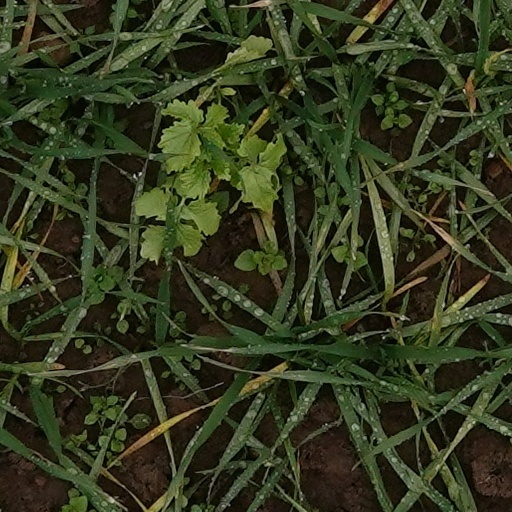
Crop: wheat